Holly Ridings

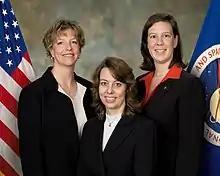
Flight directors for the STS-117 mission in June 2007. Annette Hasbrook (ISS Orbit 1), Kelly Beck (ISS Orbit 2 & lead) and Holly Ridings (ISS Orbit 3).

Ridings joined NASA in 1998, working as an International Space Station flight controller in the Thermal Operations and Resources Group. She eventually became lead for the International Space Station Attitude Determination and Control group. In 2003 she became lead for the Space Station Motion Control Systems Group.